Hoti (tribe)

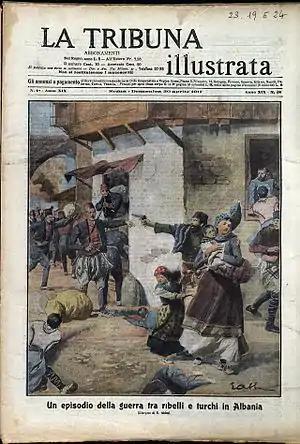
Malësia in the uprising of 1911

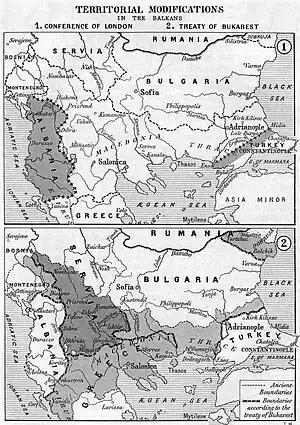
By the treaty of London, Hoti was included in the borders of Albania and by the treaty of Bucharest of a few months later, it was divided between Albania and Montenegro.

Between 1353 and 1363, Hoti moved from their area of origin in Plav. A group from Hoti seems to have moved in another location in Plav and some in the location of Limaj, near Peja in Kosovo. In 1414, Hoti already appears to have settled in mountainous pastoral communities in north-eastern Lake Skadar and in 1415 is found in union with the tribes of Tuzi and Bitidossi ("Осti, Tusi et Bitidossi"). From this period onwards, historical records and details provide a much clearer view on the Hoti tribe, its socio-economic status and its relations with its neighbours. The 1416-1417 Venetian cadastre of Shkodra and the 1485 defter of the Sanjak of Scutari provide particular details on organization and settlement dynamics.